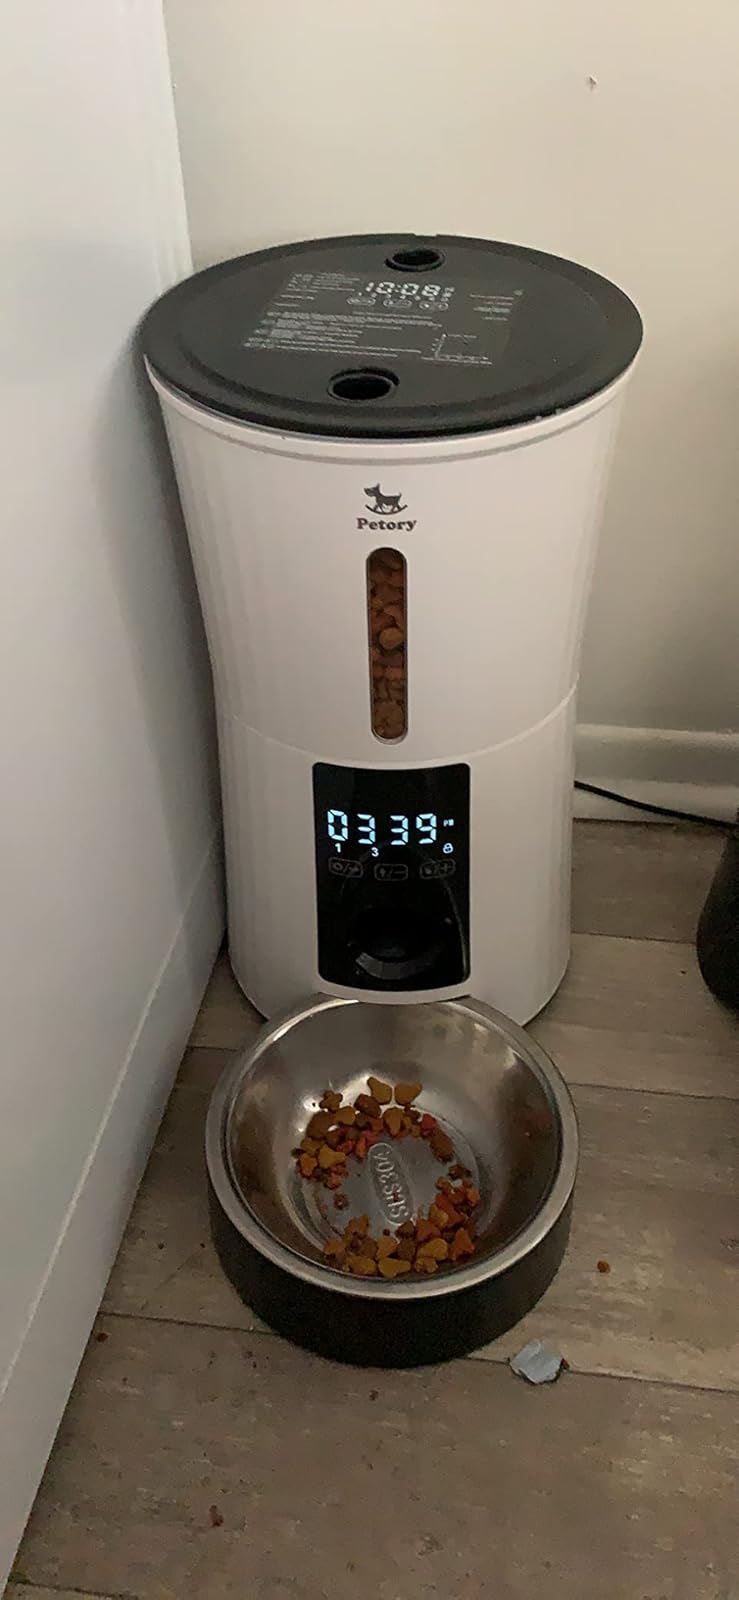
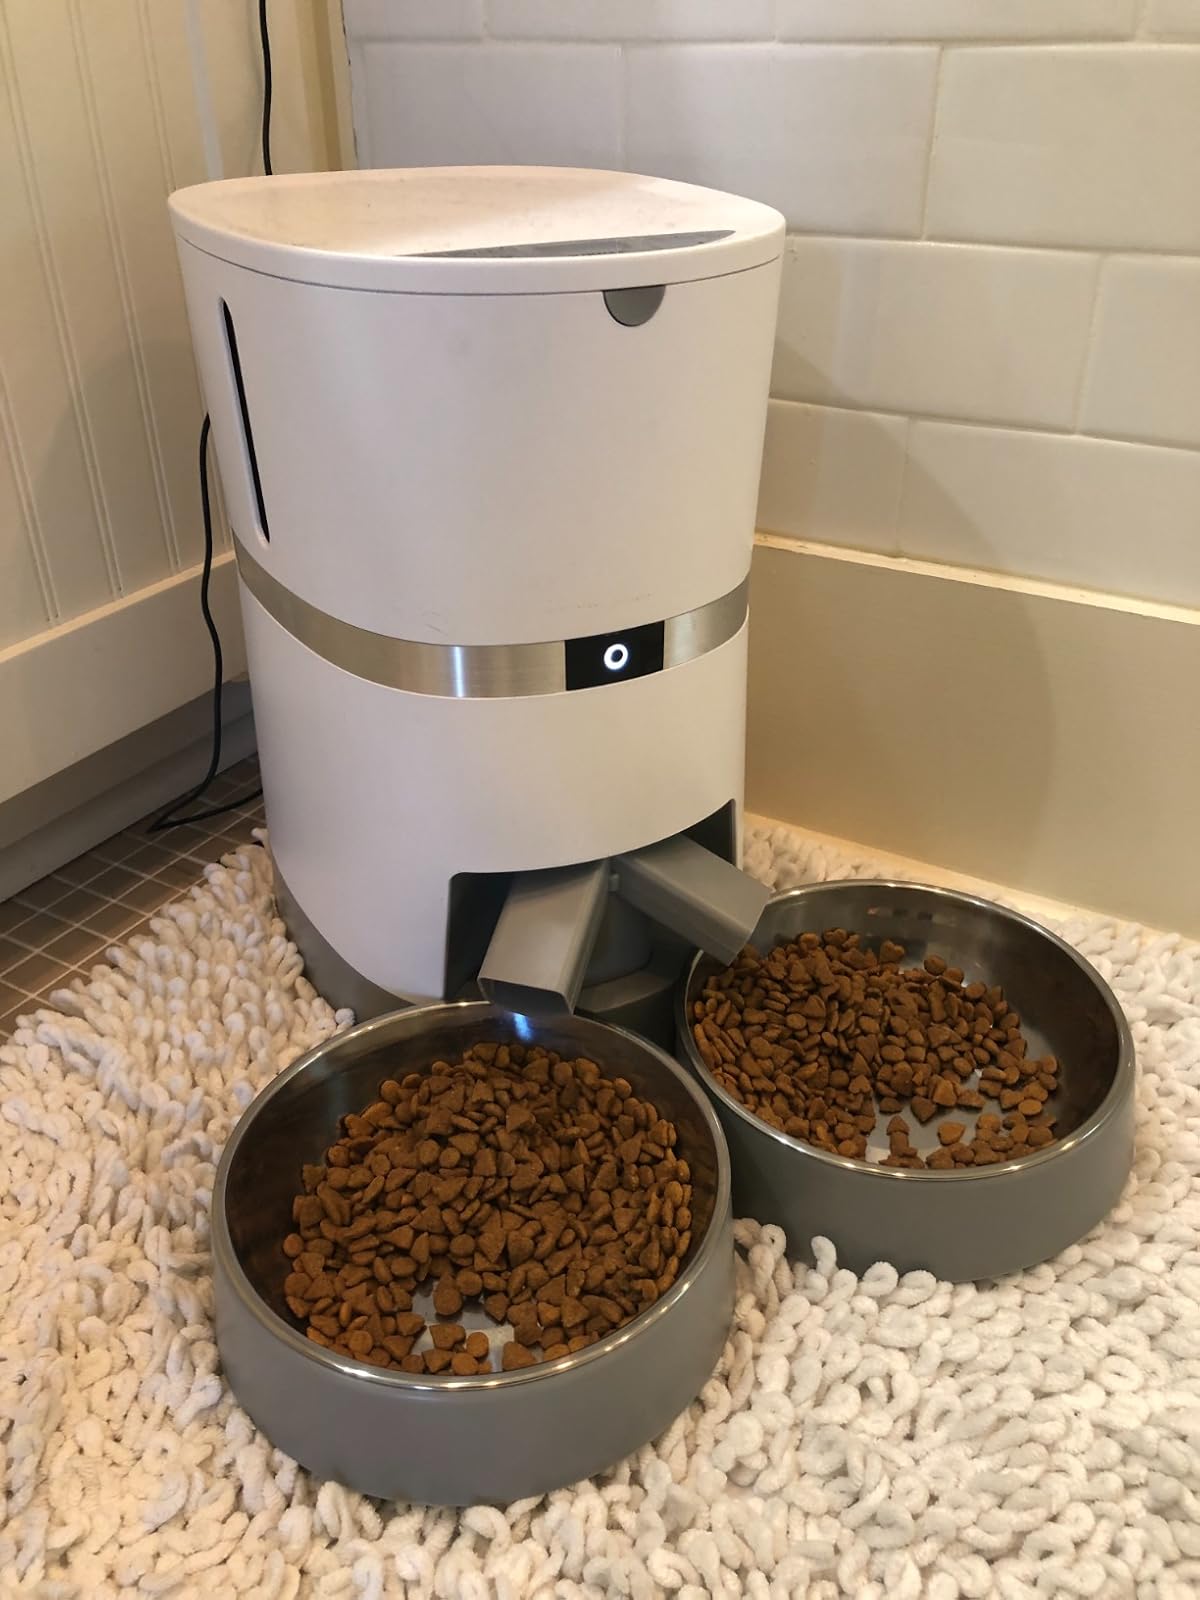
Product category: items_feeder
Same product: no